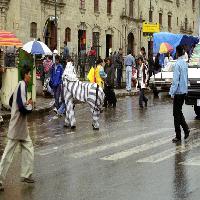
Weather: cloudy or overcast